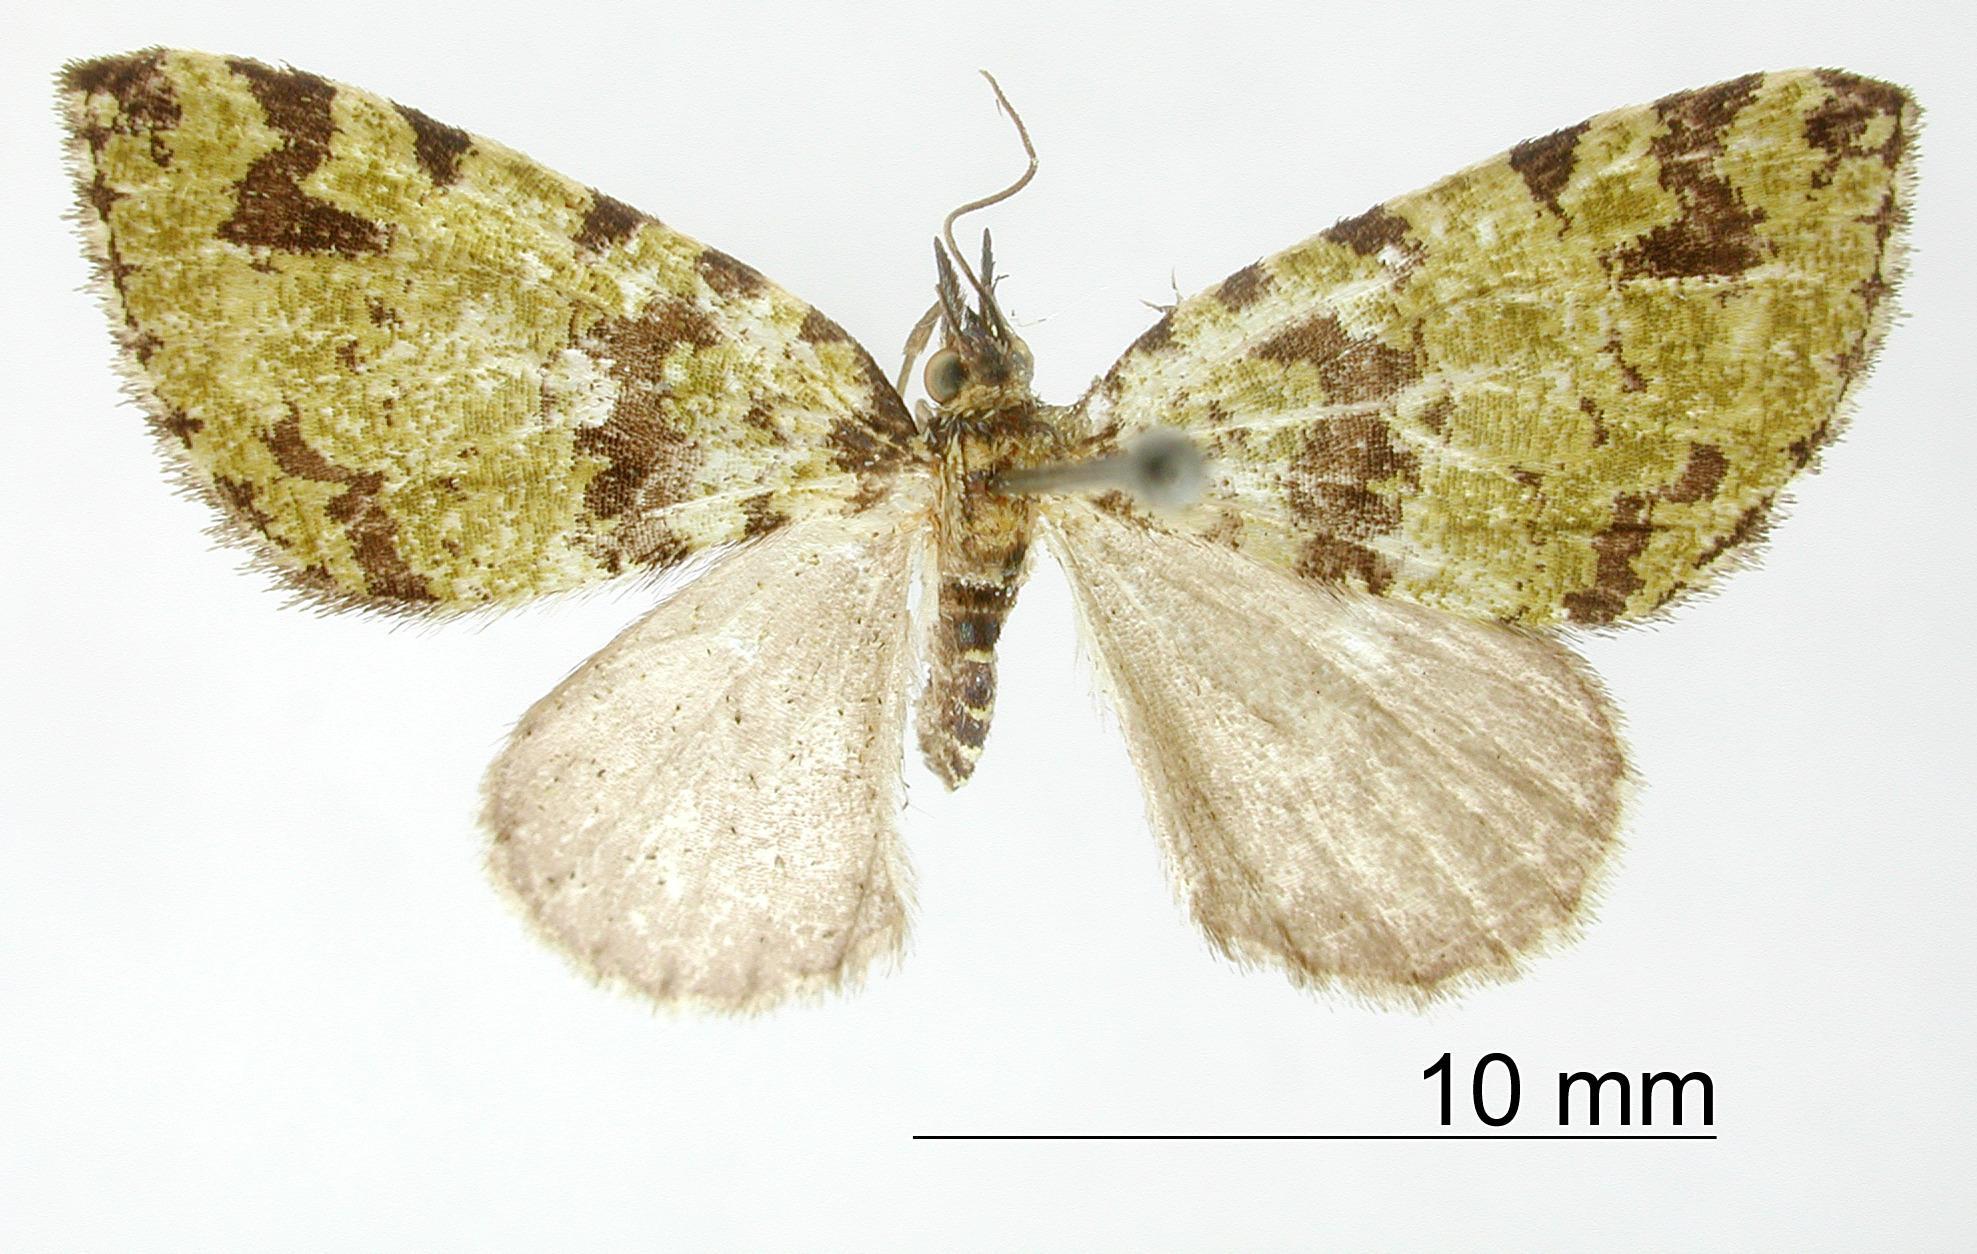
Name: Hydriomena bonitusa
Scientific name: Hydriomena bonitusa Schaus, 1922
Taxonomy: Animalia, Arthropoda, Insecta, Lepidoptera, Geometridae, Larentiinae
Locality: Volcan Santa Maria, Guatemala